Man Detained

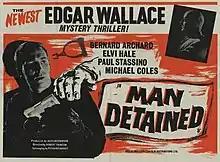

Man Detained is a 1961 British second feature ('B') crime film directed by Robert Tronson and starring Bernard Archard, Elvi Hale and Paul Stassino. The screenplay was by Richard Harris, based on the 1916 Edgar Wallace novel "A Debt Discharged". It is part of the series of Edgar Wallace Mysteries films made at Merton Park Studios from 1960 to 1965.